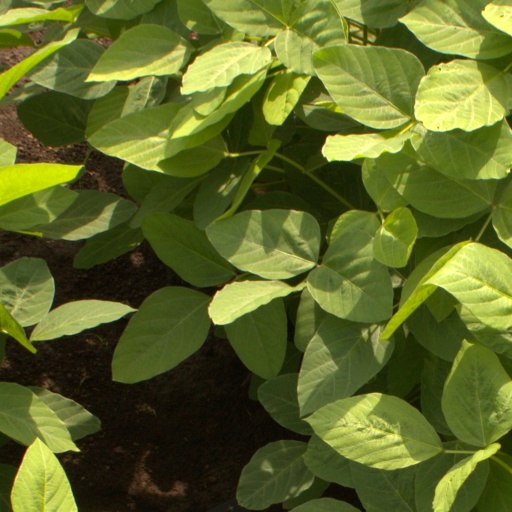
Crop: soybean